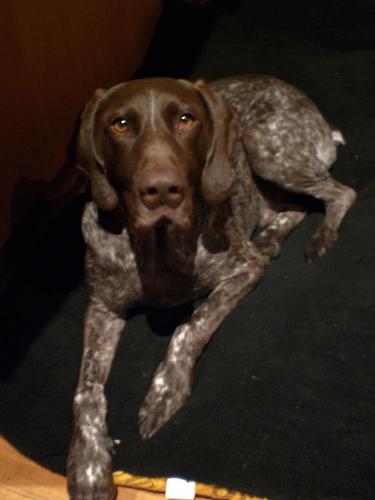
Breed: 211-n000059-German_short_haired_pointer